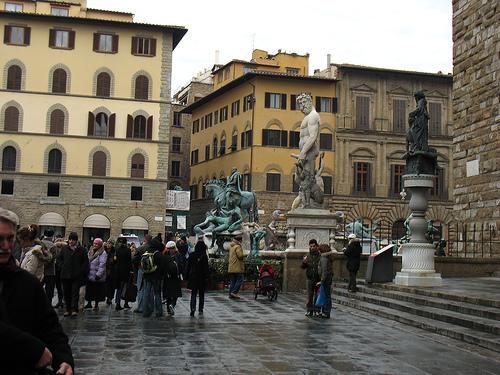
Weather: rain or strom